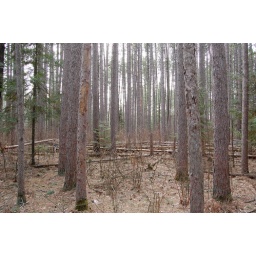
1909 origin red pine thinned in 1950 to 6x6 spacing